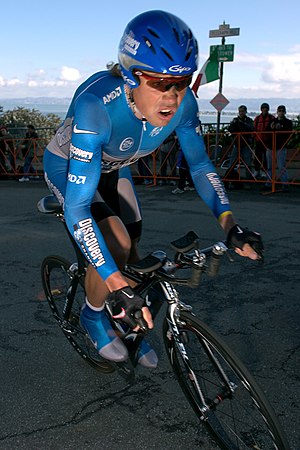
Vjatjeslav Jekimov
Vjatjeslav Vladimirovitj Jekimov er en russisk tidligere professionel cykelrytter. Han begyndte som professionel i 1990. Størstedelen af karrieren cyklede han for US Postal/Discovery Channel Pro Cycling Team. Han deltog i og fuldførte Tour de France 15 gange, første gang i 1990, sidste gang i 2006.